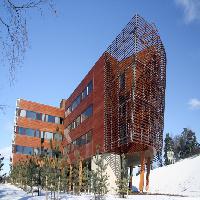
Weather: sun or clear